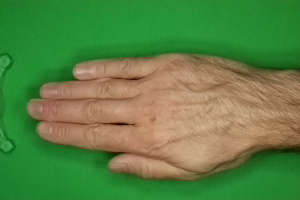
Label: paper